María Josefa García Granados

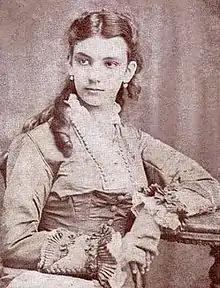
María García Granados y Saborío, daughter of general Miguel García Granados and niece/granddaughter of María Josefa. She fell in love with the Cuban hero and poet José Martí when he arrived to Guatemala in 1876, and her untimely death gave rise to the legend of "La Niña de Guatemala". Due to the similarity in their names, she is often confused with María Josefa.

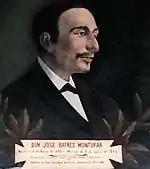
Guatemalan Poet José Batres Montúfar, piano pupil and friend of María Josefa García Granados.

About her literature, Ana María Urruela de Quezada -member of the Guatemalan Language Academy- said that "her literary body of work is historically significant, because her portraits, satirical pieces, and letters were able to portray, without romanticisms those characters and episodes related to the cultural and political elite of that forgone era". To García Granados, poetry was an instrument that she used to leave behind live testimonials of that turbulent time of bitter rivalry between the liberal criollos led by Francisco Morazán and the peasant revolts led by Rafael Carrera and unwillingly supported by the conservative criollos. Poetry allowed her to talk about love and romantic topics, while at the same time, she was able to talk about certain symbolic elements.